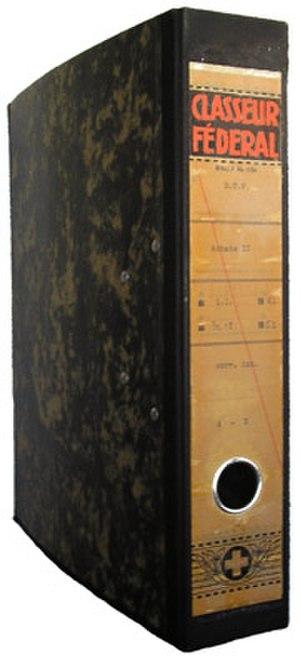
Classeur fédéral suisse avec dos en français.